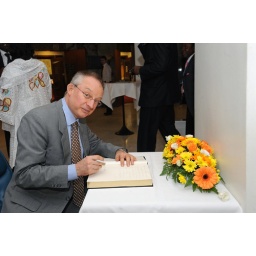
Mr Michel Chevallier, State of Geneva, signs the gold book at the ceremony in honor of the ITU Elected Officials